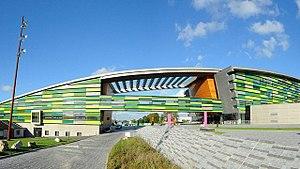
Façade du stade
L'Arena Stade Couvert - Liévin est un complexe événementiel situé à Liévin, dans le Pas-de-Calais, accueillant principalement le meeting d'athlétisme de Liévin, mais servant également de salle de spectacle et accueillant d'autres manifestations sportives. L'Arena est le fruit de la jonction entre le CRAF et du Stade Couvert Régional. Il a été agrandi entre 2007 et 2009, portant la capacité de la salle polyvalente à 14 000 places pour les spectacles et 6 000 pour les événements sportifs comme l'athlétisme. Le complexe comprend également un amphithéâtre annexe de près de 300 places ou encore diverses salles de réunion et salons sans compter un hébergement d'une capacité de 216 places et sa restauration.